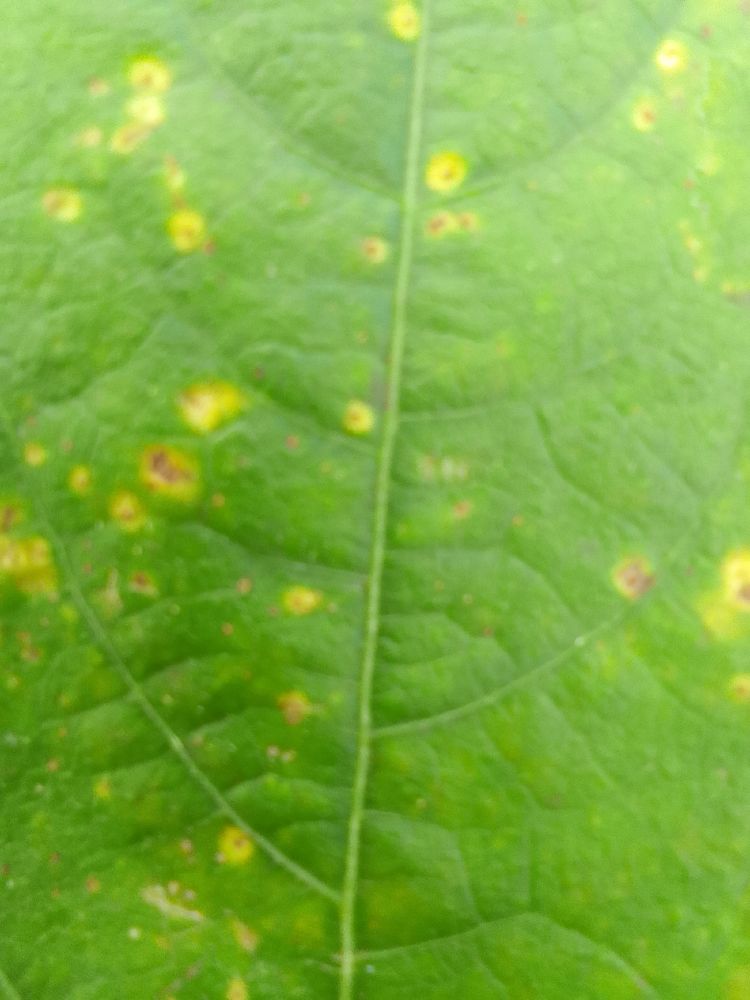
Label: rust